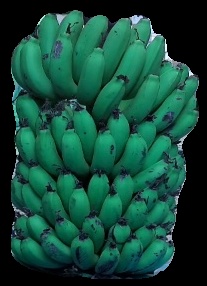
Variety: pachbale
Grade: grade2